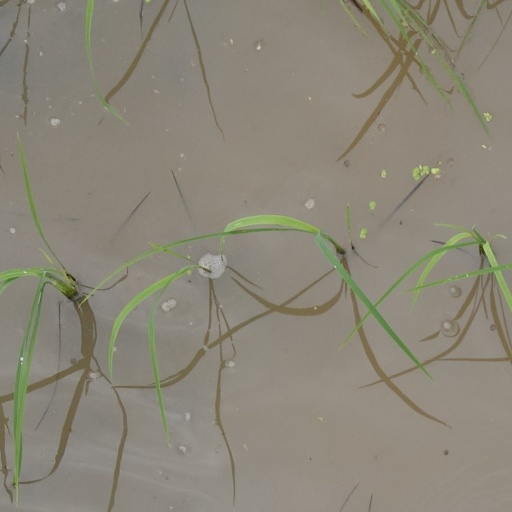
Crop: rice